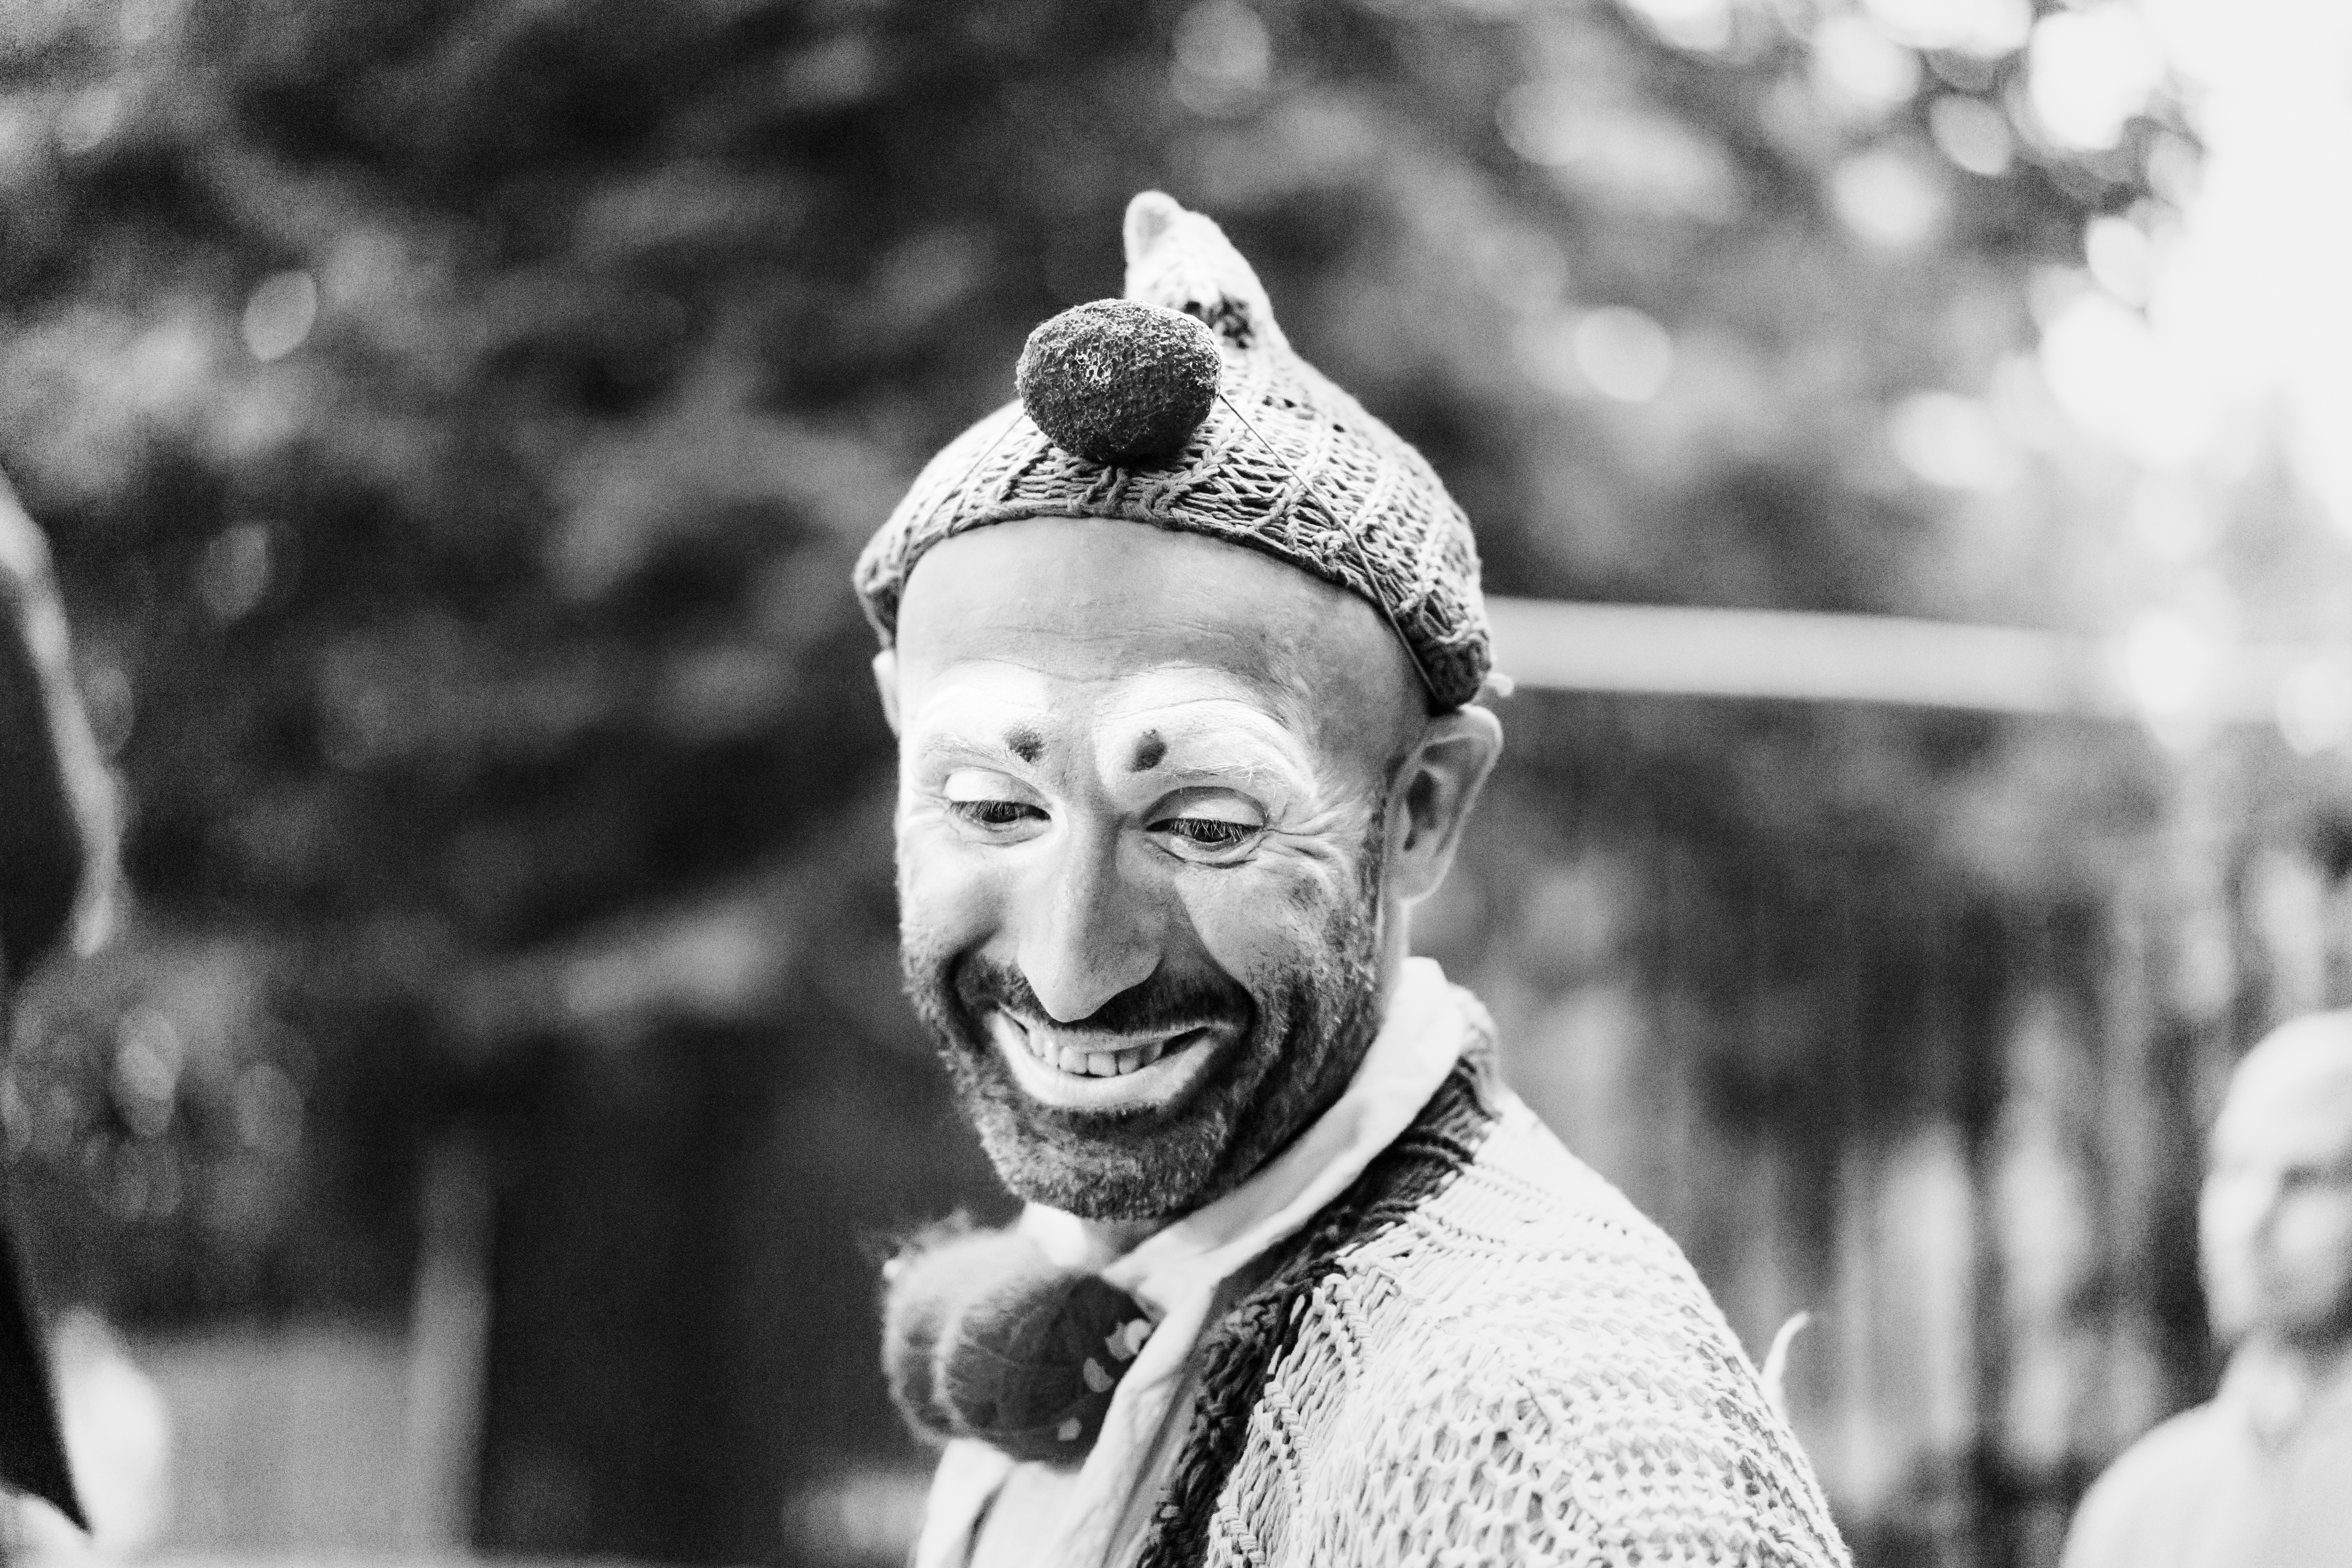
man, person, black and white, people, white, photography, male, portrait, black, monochrome, smiling, smile, clown, face, head, photograph, monochrome photography